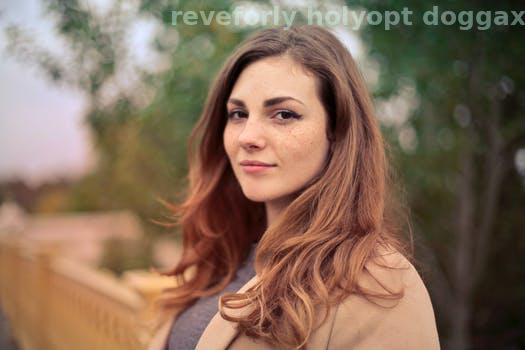
Label: Watermark